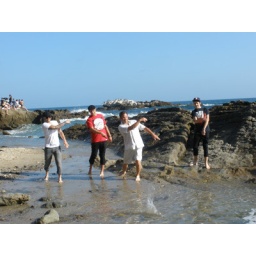
The Webb boys skipping stones in a tide pool.